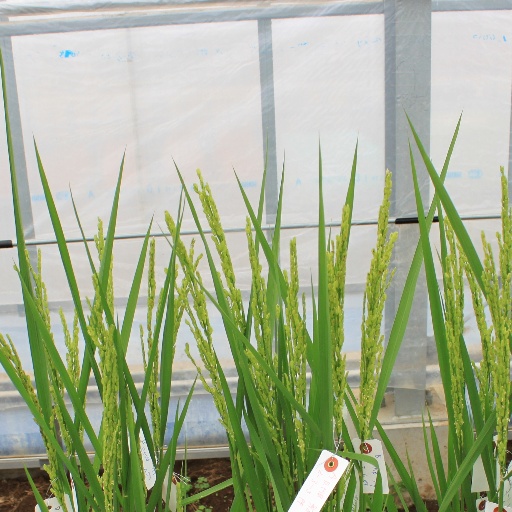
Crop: rice